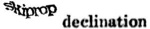Question: What is in this picture?
Answer: skiprop declination